Basilica of San Barnaba

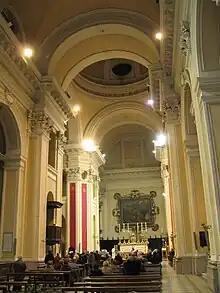
The central nave of the basilica (from right)

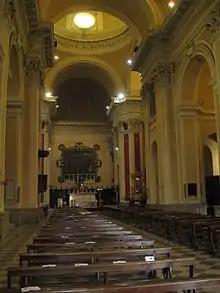
The central nave of the basilica (from left)

On either side of the large entrance portal, on the other hand, are two other plaques, one in Latin affixed in 1909 in celebration of the consolidation and repaving of the basilica made necessary after the damage following the 1902 earthquake, and financed by Pope Pius X, the Municipality of Marino and its citizens and Prince Marcantonio Colonna, the other in Italian affixed in 1962, to correspond to the third centenary of the consecration of the church, in memory of the unexpected visit of Pope John XXIII on August 31, 1962. The two plaques read as follows: